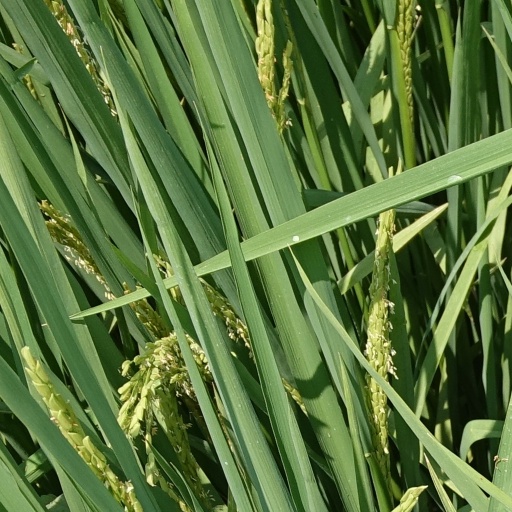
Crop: rice